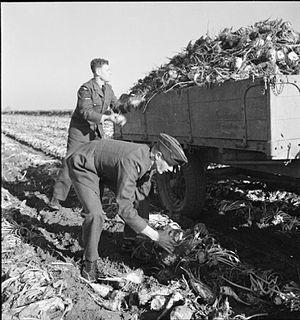
Le sucre est une substance de saveur douce extraite principalement de la canne à sucre et de la betterave sucrière. Le sucre est une molécule de saccharose. Il est également possible d'obtenir du sucre à partir d'autres plantes.